Leave Me Like You Found Me

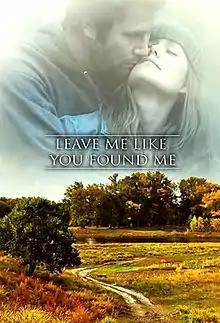
Film poster

Leave Me Like You Found Me is a 2012 American romantic drama film written and directed by Adele Romanski and starring Megan Boone and David Nordstrom. It is Romanski's directorial debut.